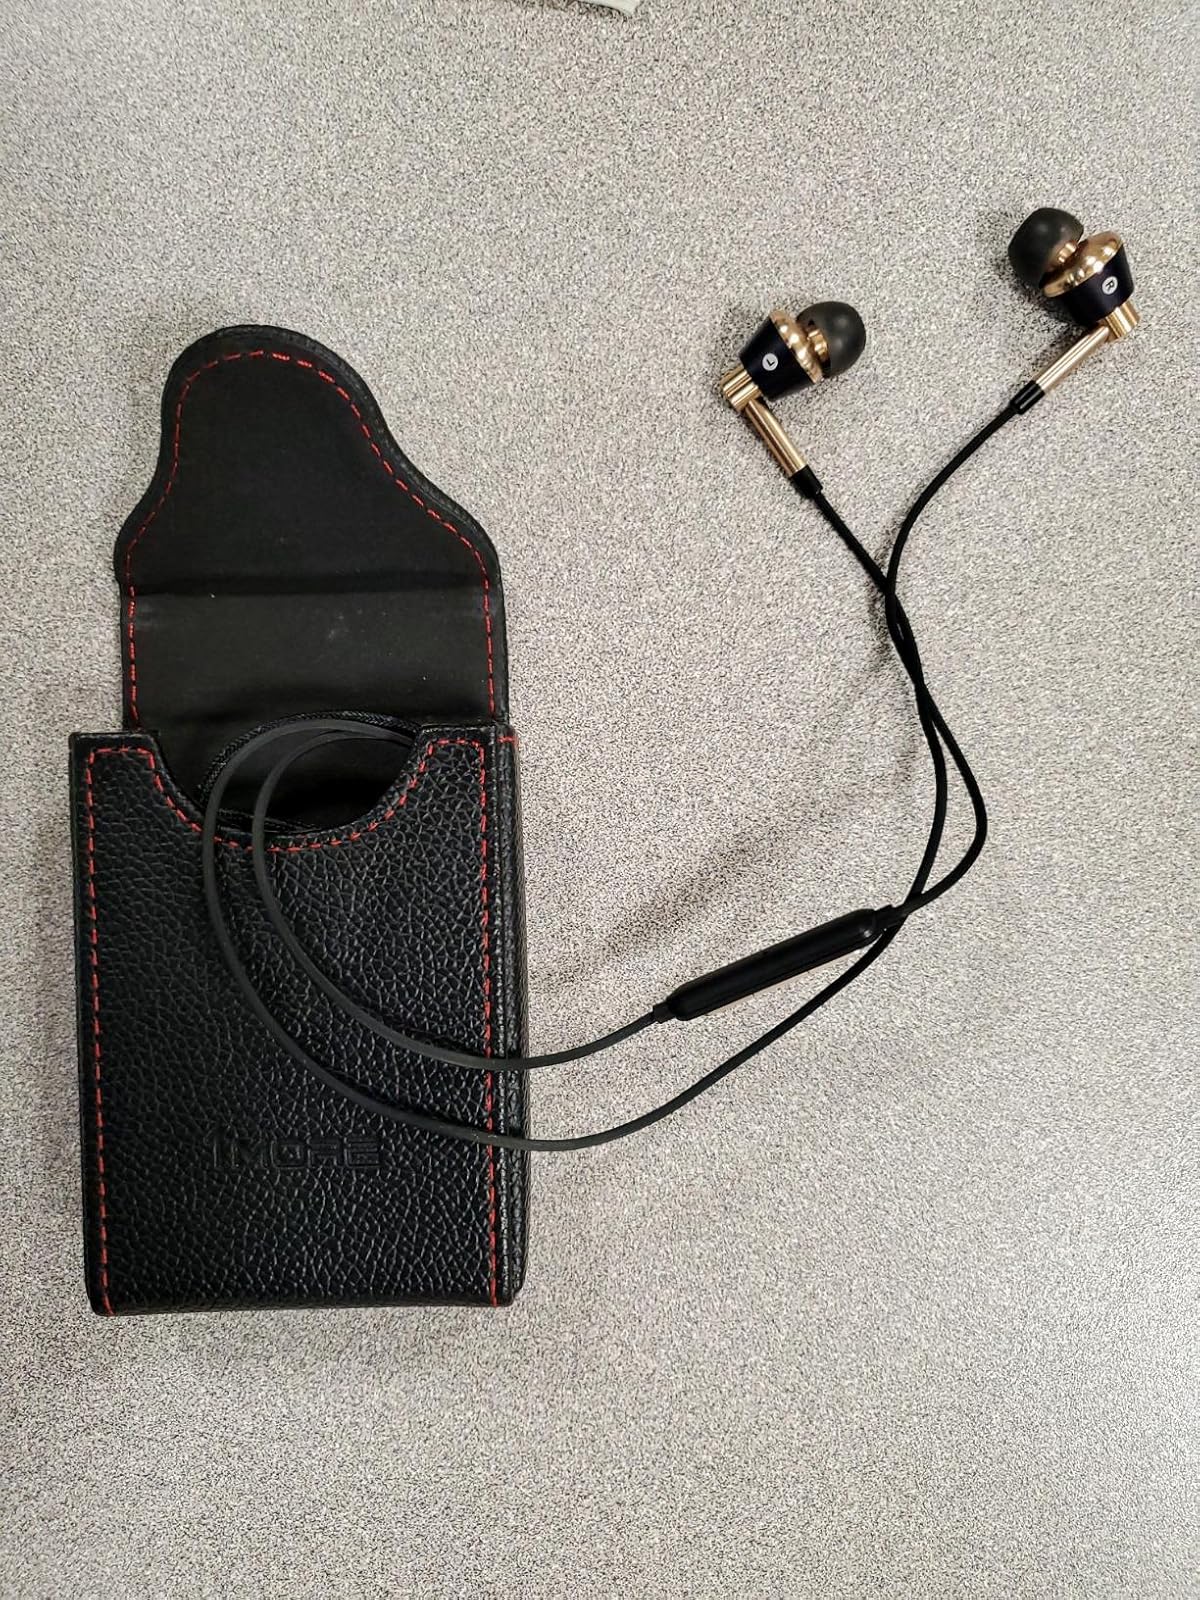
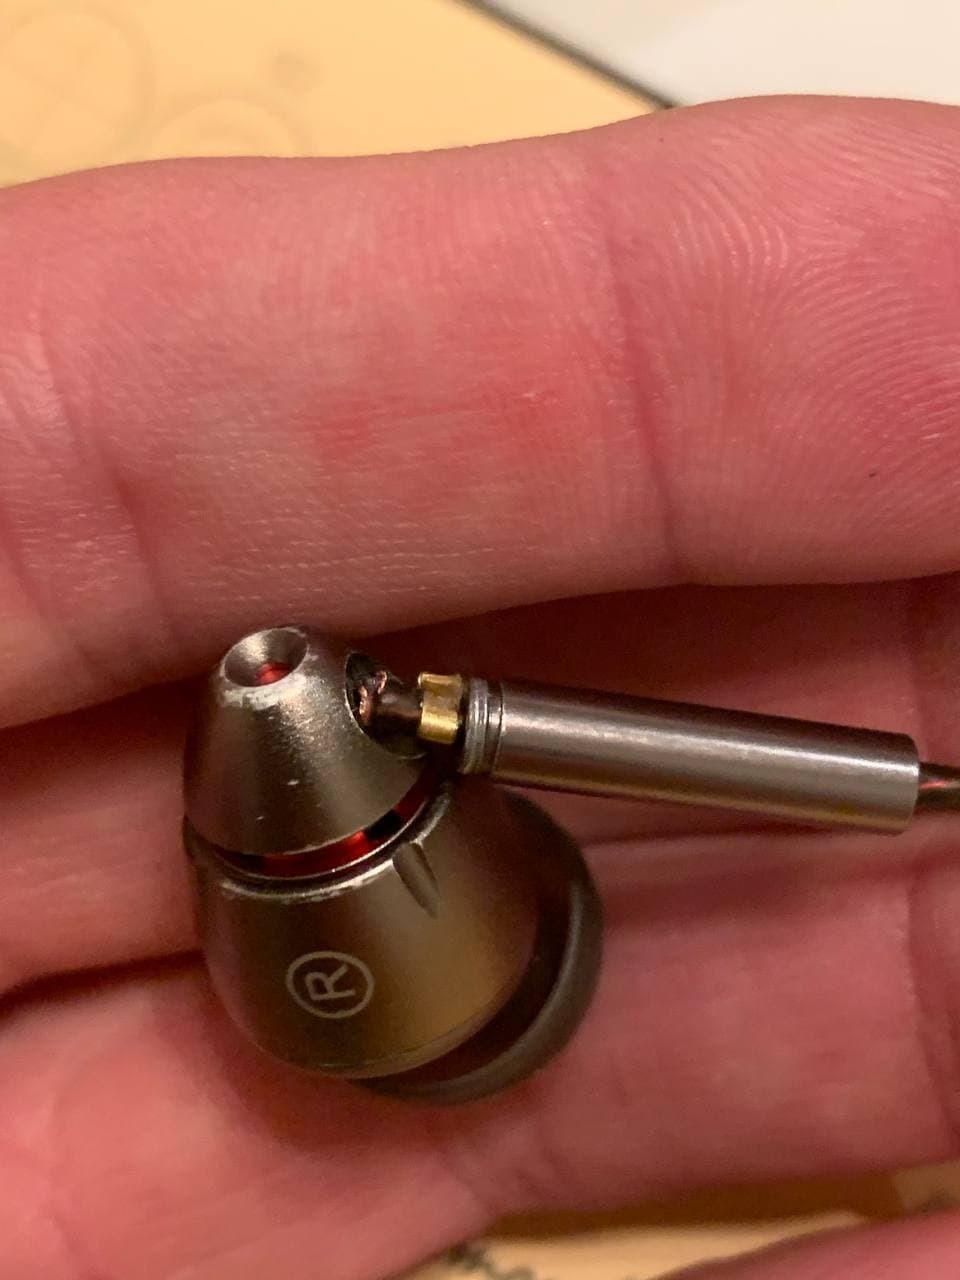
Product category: headphones
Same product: no